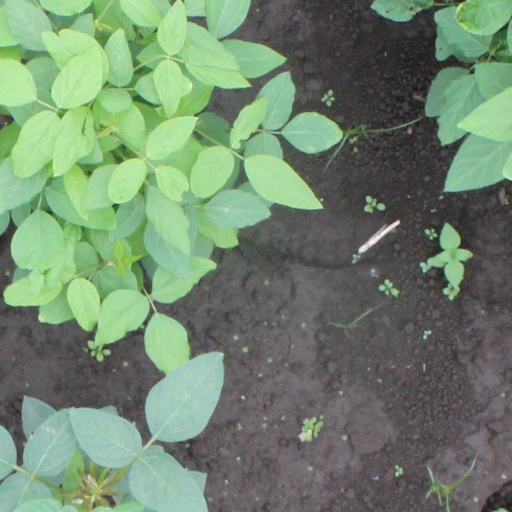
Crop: soybean